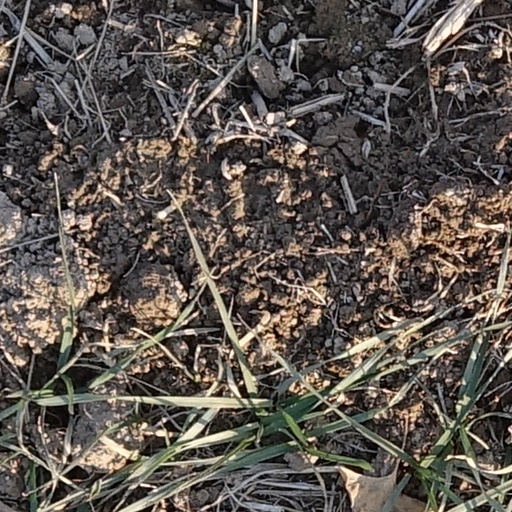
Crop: wheat